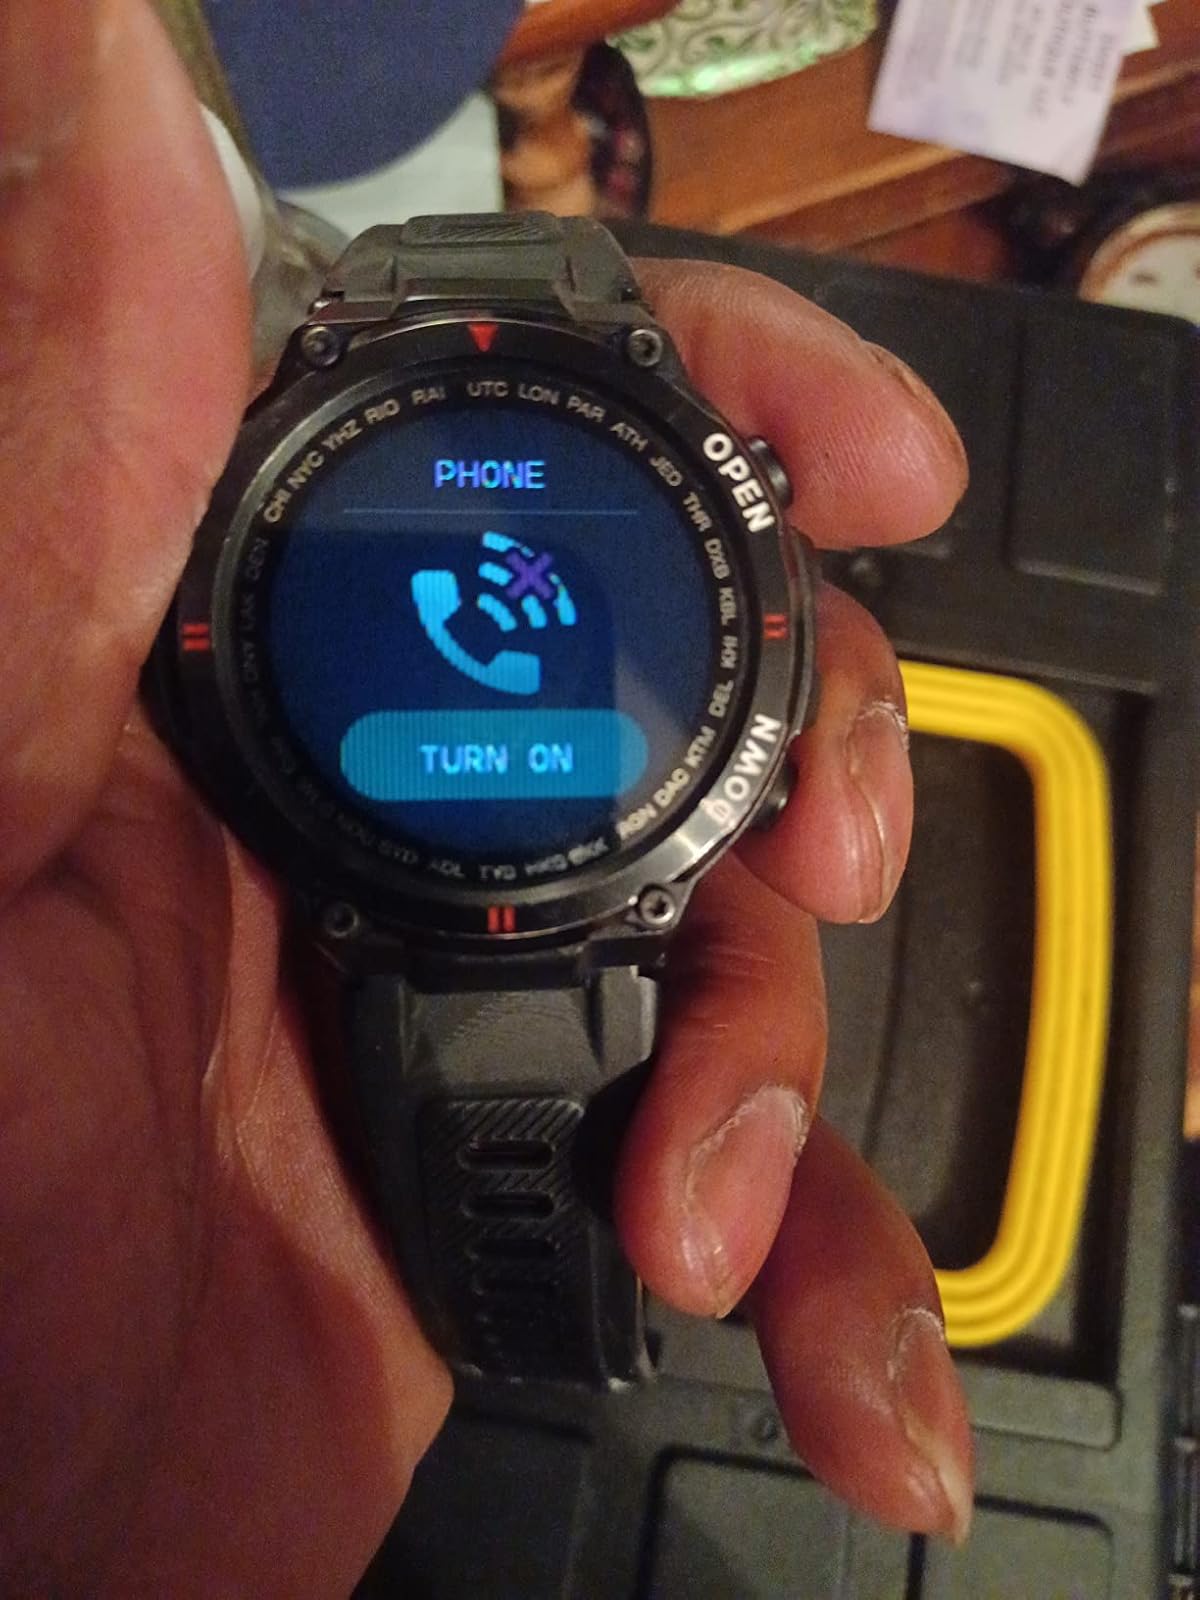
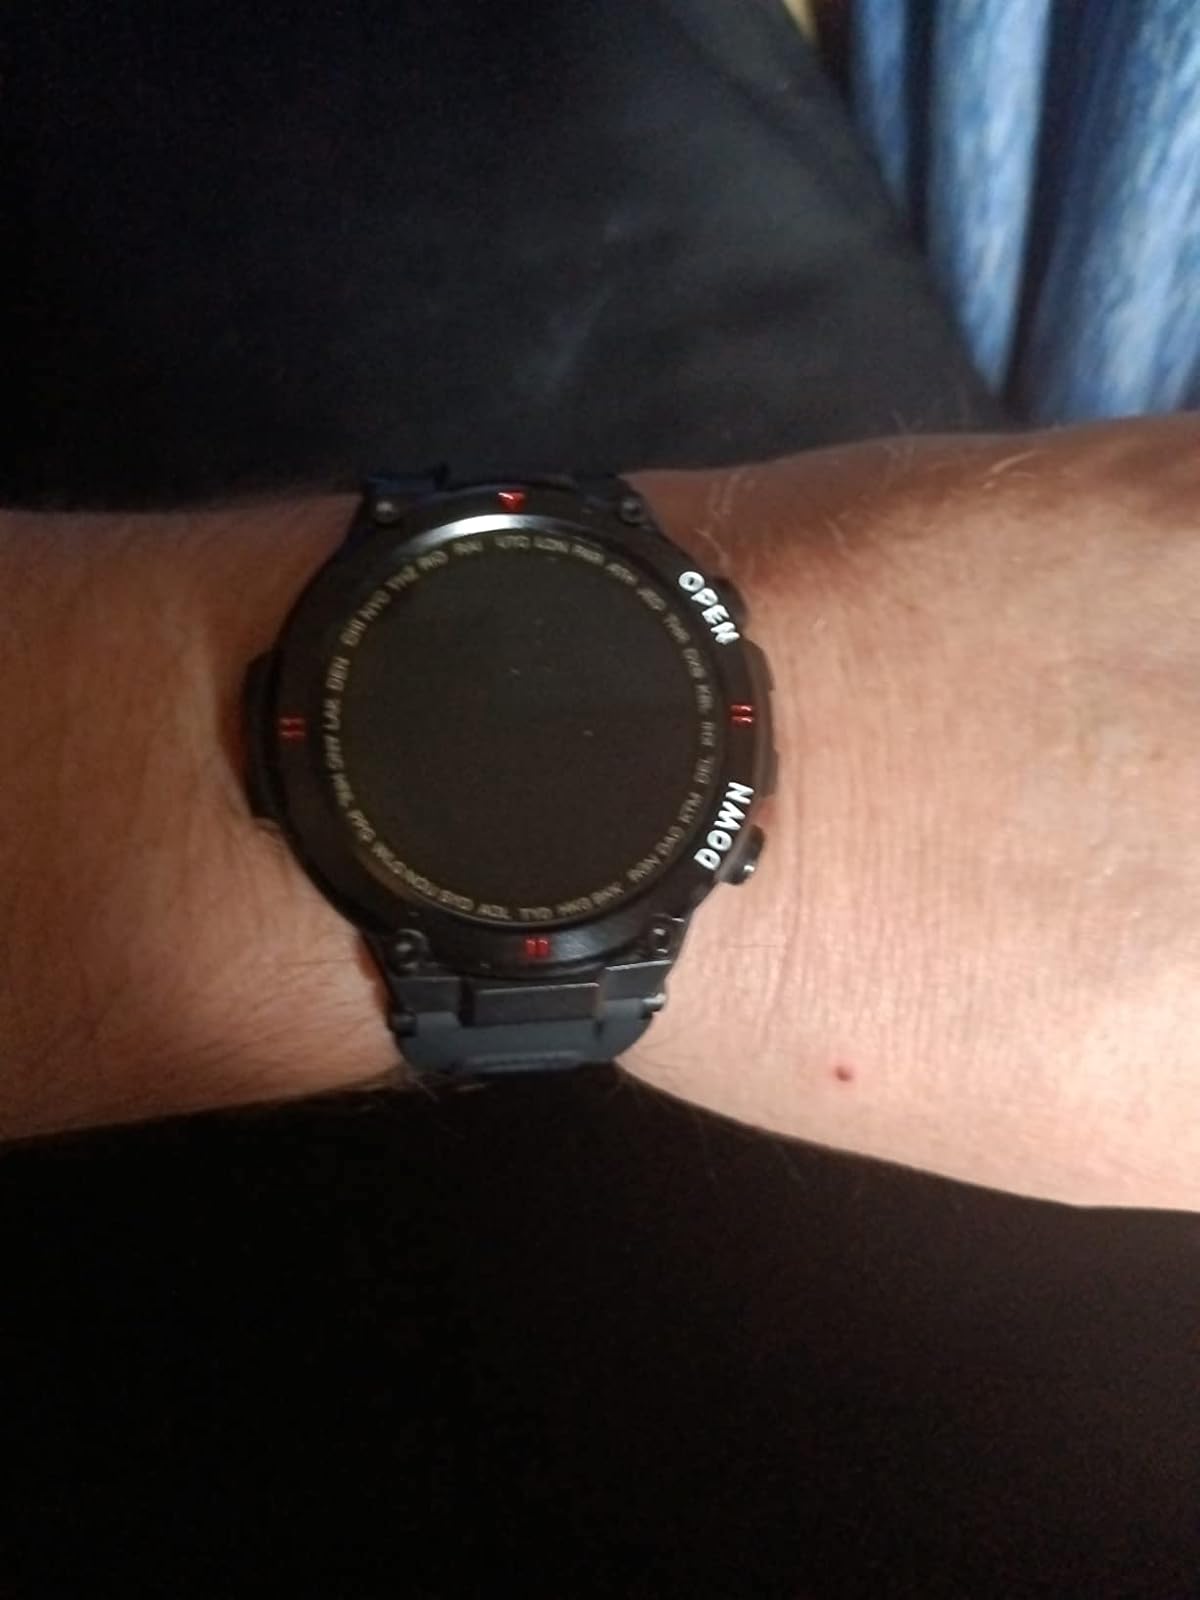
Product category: smartwatch
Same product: yes